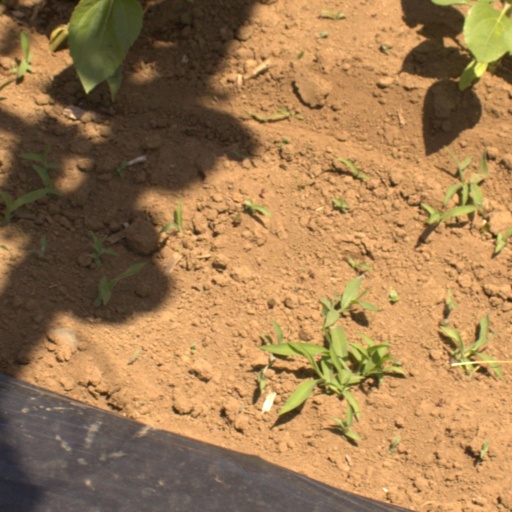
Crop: Jerusalem artichoke